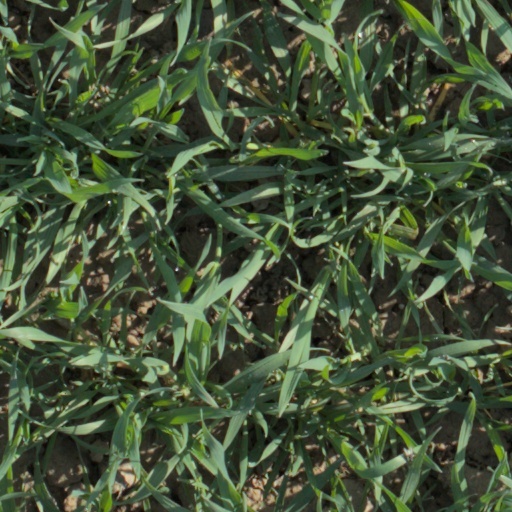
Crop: wheat